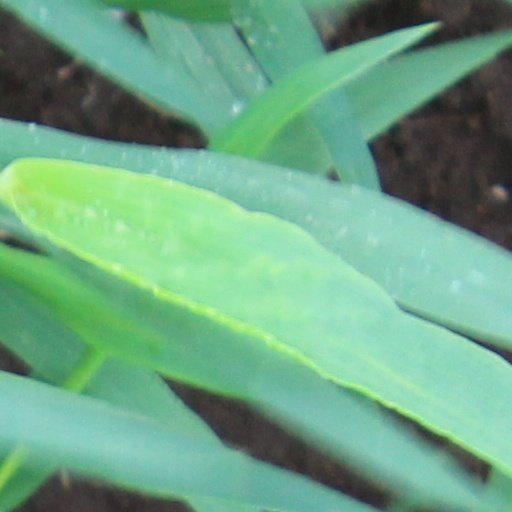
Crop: wheat